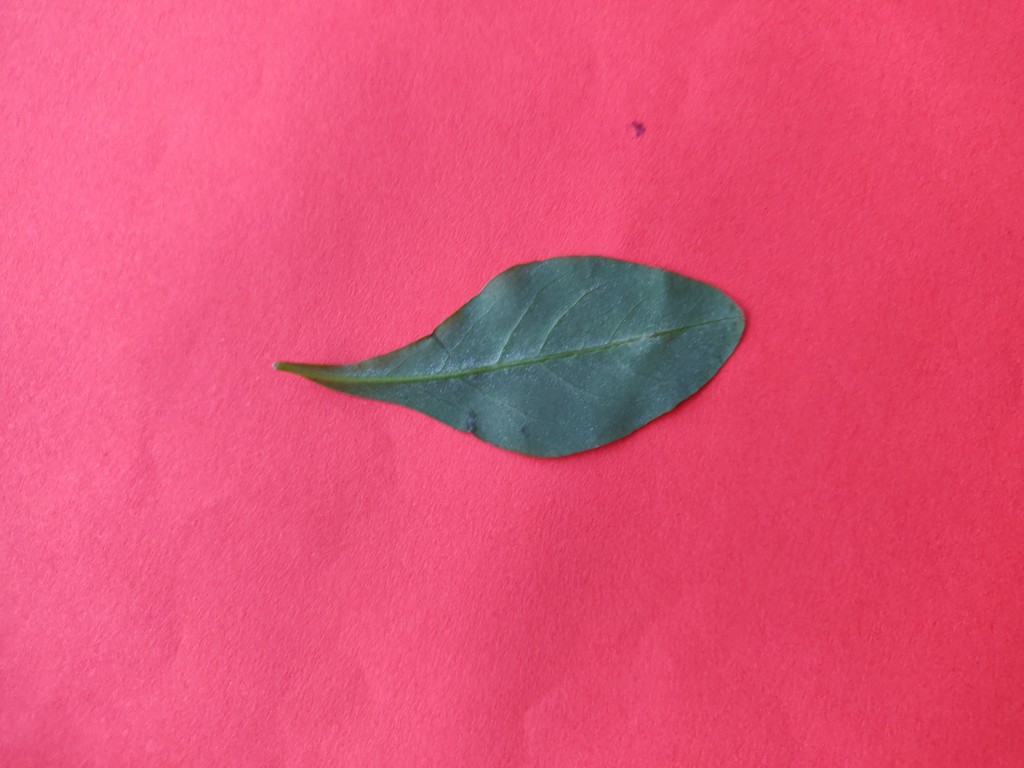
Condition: Healthy
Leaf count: single
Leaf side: back